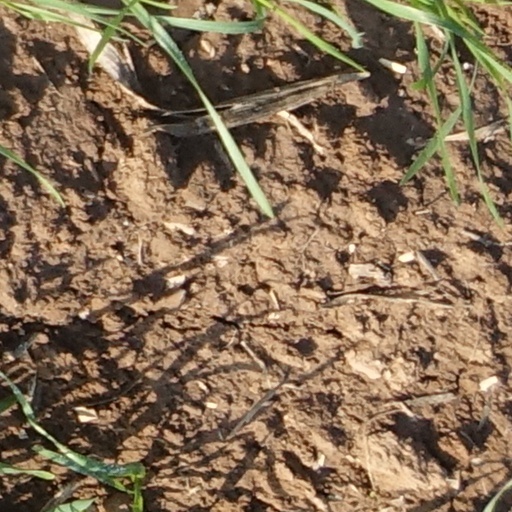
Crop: wheat